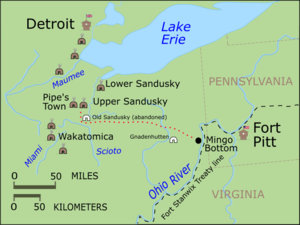
L’expédition Crawford, également connue sous la dénomination d’expédition de la Sandusky et défaite de Crawford, est une campagne de la guerre d'indépendance des États-Unis qui se déroule en 1782 sur le front de l'Ouest, lors de la phase finale du conflit. Conduite par le colonel William Crawford, le but de celle-ci était de détruire les villages des Amérindiens ennemis le long de la rivière Sandusky dans la vallée de l'Ohio, afin que cessent leurs attaques sur les colons américains. Cette expédition s'inscrit dans une longue série de raids contre les villages ennemis menés par les deux camps tout au long de la guerre.